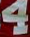
Number: 4